Sino-Roman relations

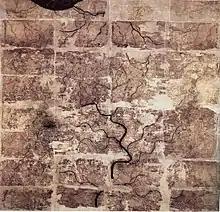
An early Western Han silk map found in tomb 3 of Mawangdui Han tombs site, depicting the kingdom of Changsha and Kingdom of Nanyue (Vietnam) in southern China (with the south oriented at the top), 2nd century BC

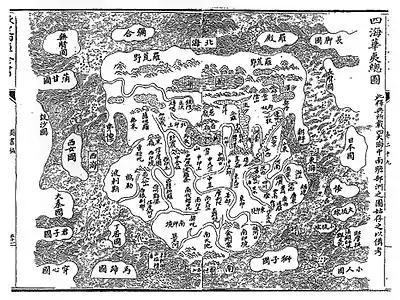
Daqinguo appears at the Western edge of this Ming dynasty Chinese world map, the "Sihai Huayi Zongtu", published in 1532 AD.

Geographical information about the easternmost territories of the Roman Empire is provided in traditional Chinese historiography, although very little was known about the core Roman territories. The "Shiji" by Sima Qian (c. 145–86 BC) gives descriptions of countries in Central Asia and West Asia. These accounts became significantly more nuanced in the "Book of Han", co-authored by Ban Gu and his sister Ban Zhao, younger siblings of the general Ban Chao, who led military exploits into Central Asia before returning to China in 102 AD. The westernmost territories of Asia as described in the "Book of the Later Han" compiled by Fan Ye (398–445 AD) formed the basis for almost all later accounts of Daqin. These accounts seem to be restricted to descriptions of the Levant, particularly Syria.